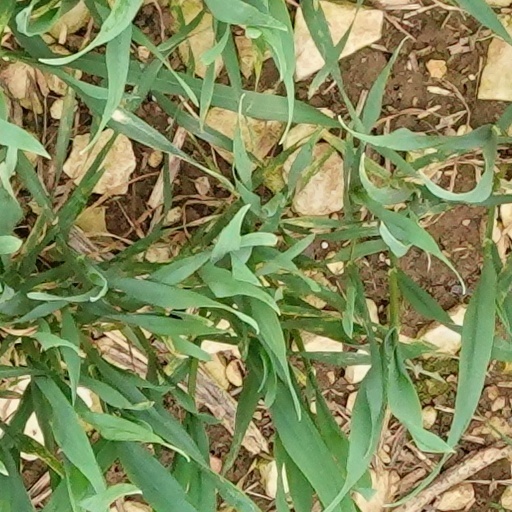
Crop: wheat